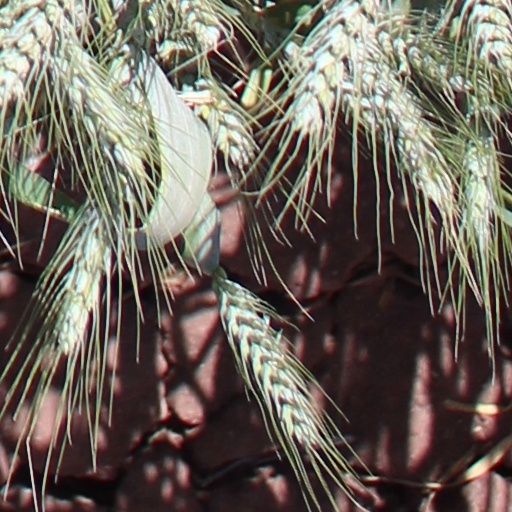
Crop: wheat